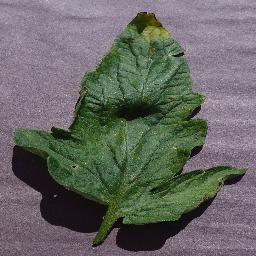
Label: Tomato___Target_Spot